Hebden Bridge

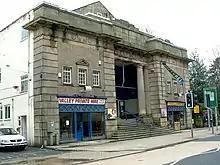
Hebden Bridge Picture House

Hebden Bridge is a popular place to live. However, space is limited due to the steep valleys and lack of flat land. In the past, this led to "upstairs-downstairs" houses known as "over and under dwellings" (cf the back-to-back houses in nearby industrial cities). These were houses built in terraces with 4–5 storeys. The upper storeys face uphill while the lower ones face downhill with their back wall against the hillside. The bottom 2 storeys would be one house while the upper 2–3 storeys would be another. This also led to unusual legal arrangements such as the "flying freehold", where the shared floor/ceiling is wholly owned by the underdwelling.